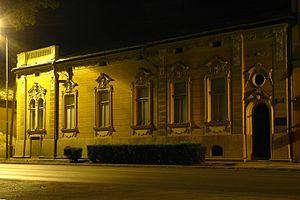
Le bâtiment de la Galerie Vinko Perčić est situé à Subotica, dans la province de Voïvodine et dans le district de Bačka septentrionale, en Serbie. Il est inscrit sur la liste des monuments culturels protégés de la République de Serbie.
Les monuments culturels protégés constituent une catégorie de monuments de Serbie inscrits sur une liste de monuments bénéficiant de la protection de l'État. Il s'agit d'une troisième catégorie de monuments protégés classés, par leur importance, après les monuments culturels d'importance exceptionnelle et les monuments culturels de grande importance.
Cet article recense les monuments culturels du district de Bačka septentrionale en Serbie, dans la province autonome de Voïvodine.